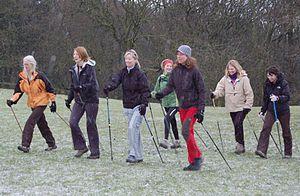
La marche nordique est un sport de plein air qui consiste en une marche accélérée avec des bâtons de marche spécifiques, généralement en matériau composite. Ce sport, extrêmement populaire dans les pays scandinaves, se pratique été comme hiver. Dérivée du ski de fond, la marche nordique est différente de la marche athlétique en raison de l'utilisation de bâtons et par le fait que le marcheur ne peut pas être disqualifié pour jambe non tendue.